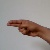
The image shows a hand gesture representing the letter 'H' in Indian Sign Language.